Jiří Kornatovský

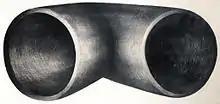
From nowhere to nowhere (Silence), 220 x 480 cm (1989)

Jiří Kornatovský is mostly known as an author of unique large black and white charcoal drawings of plastic objects on giant cardboard that gained him respect and recognition.